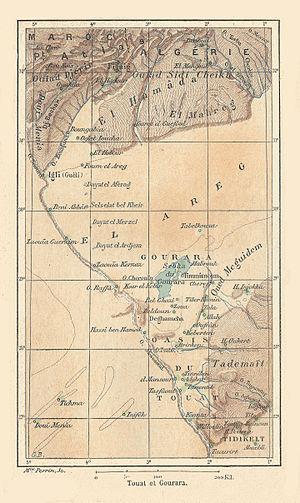
Carte de Franz Schrader
Le Gourara est une région d'Algérie formée d'un ensemble d'oasis. Cerné par le Grand Erg Occidental, le Touat et la Saoura et le plateau de Tadmaït - immense étendue plate et pierreuse qui la sépare du Tidikelt. Tout comme le Touat et le Tidikelt, cette région utilise le système d'irrigation des foggaras.